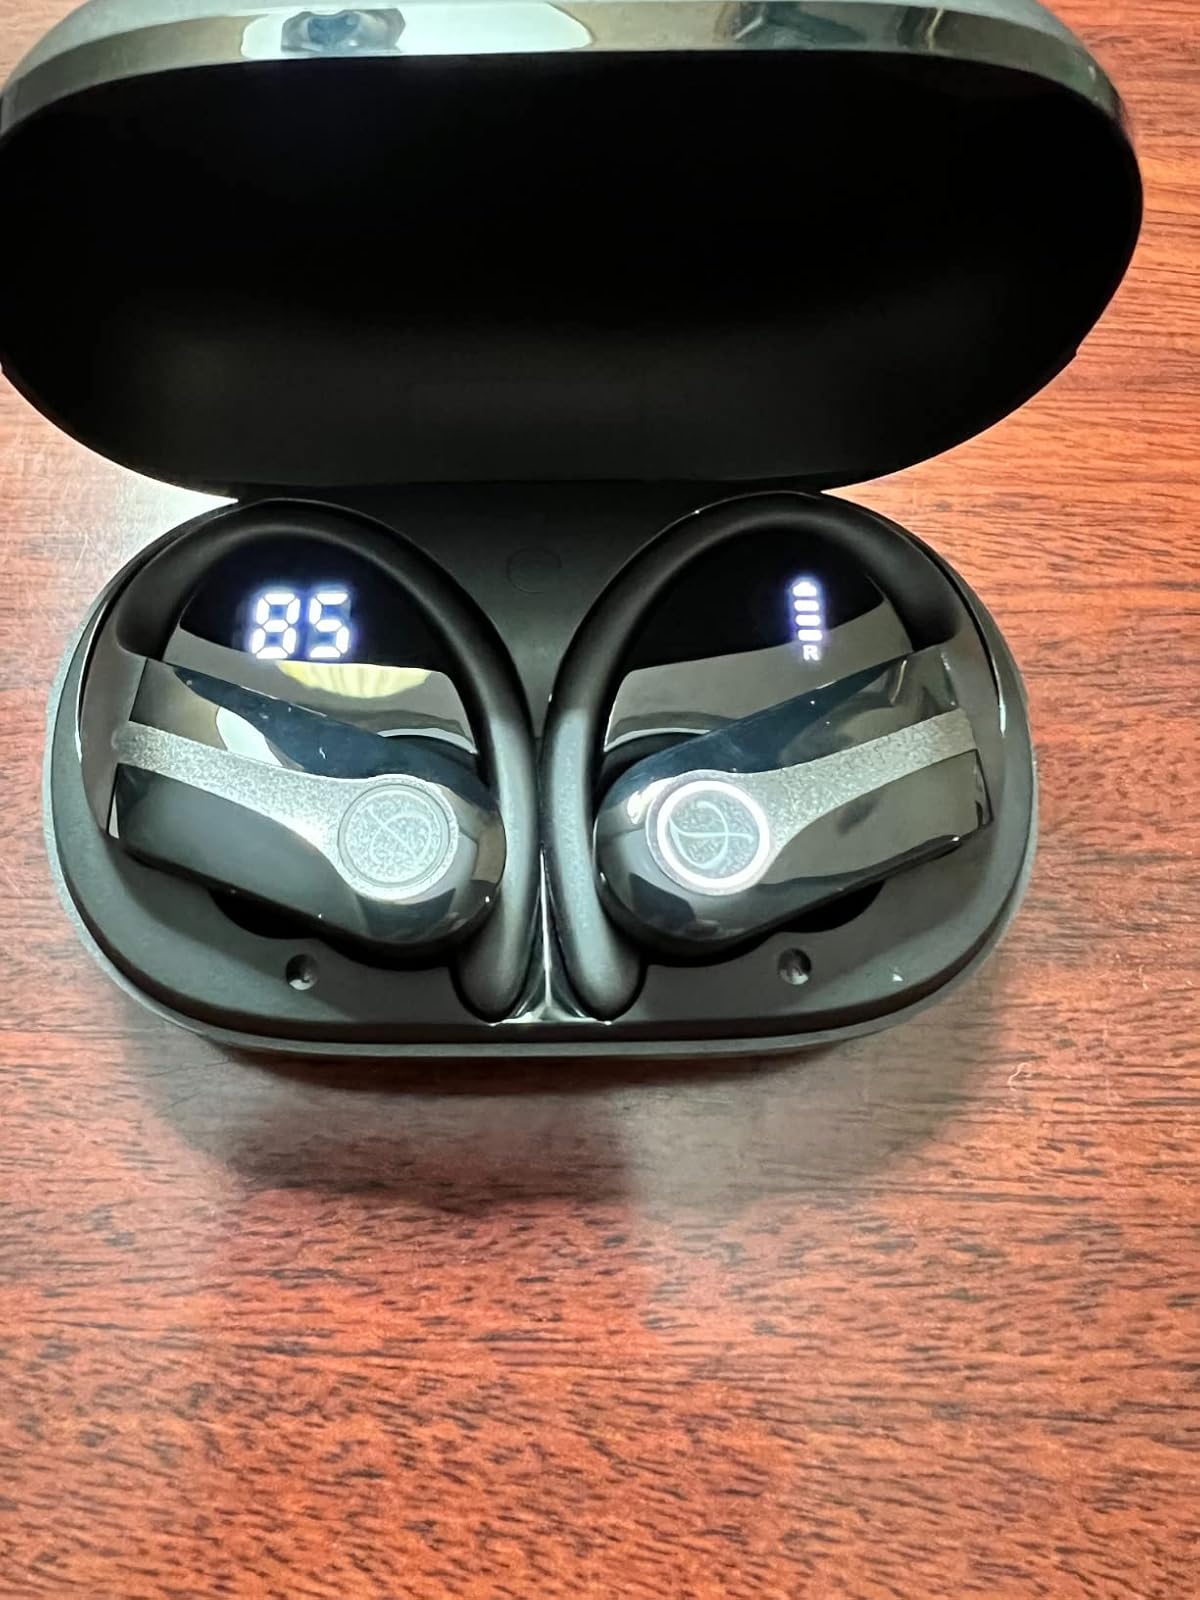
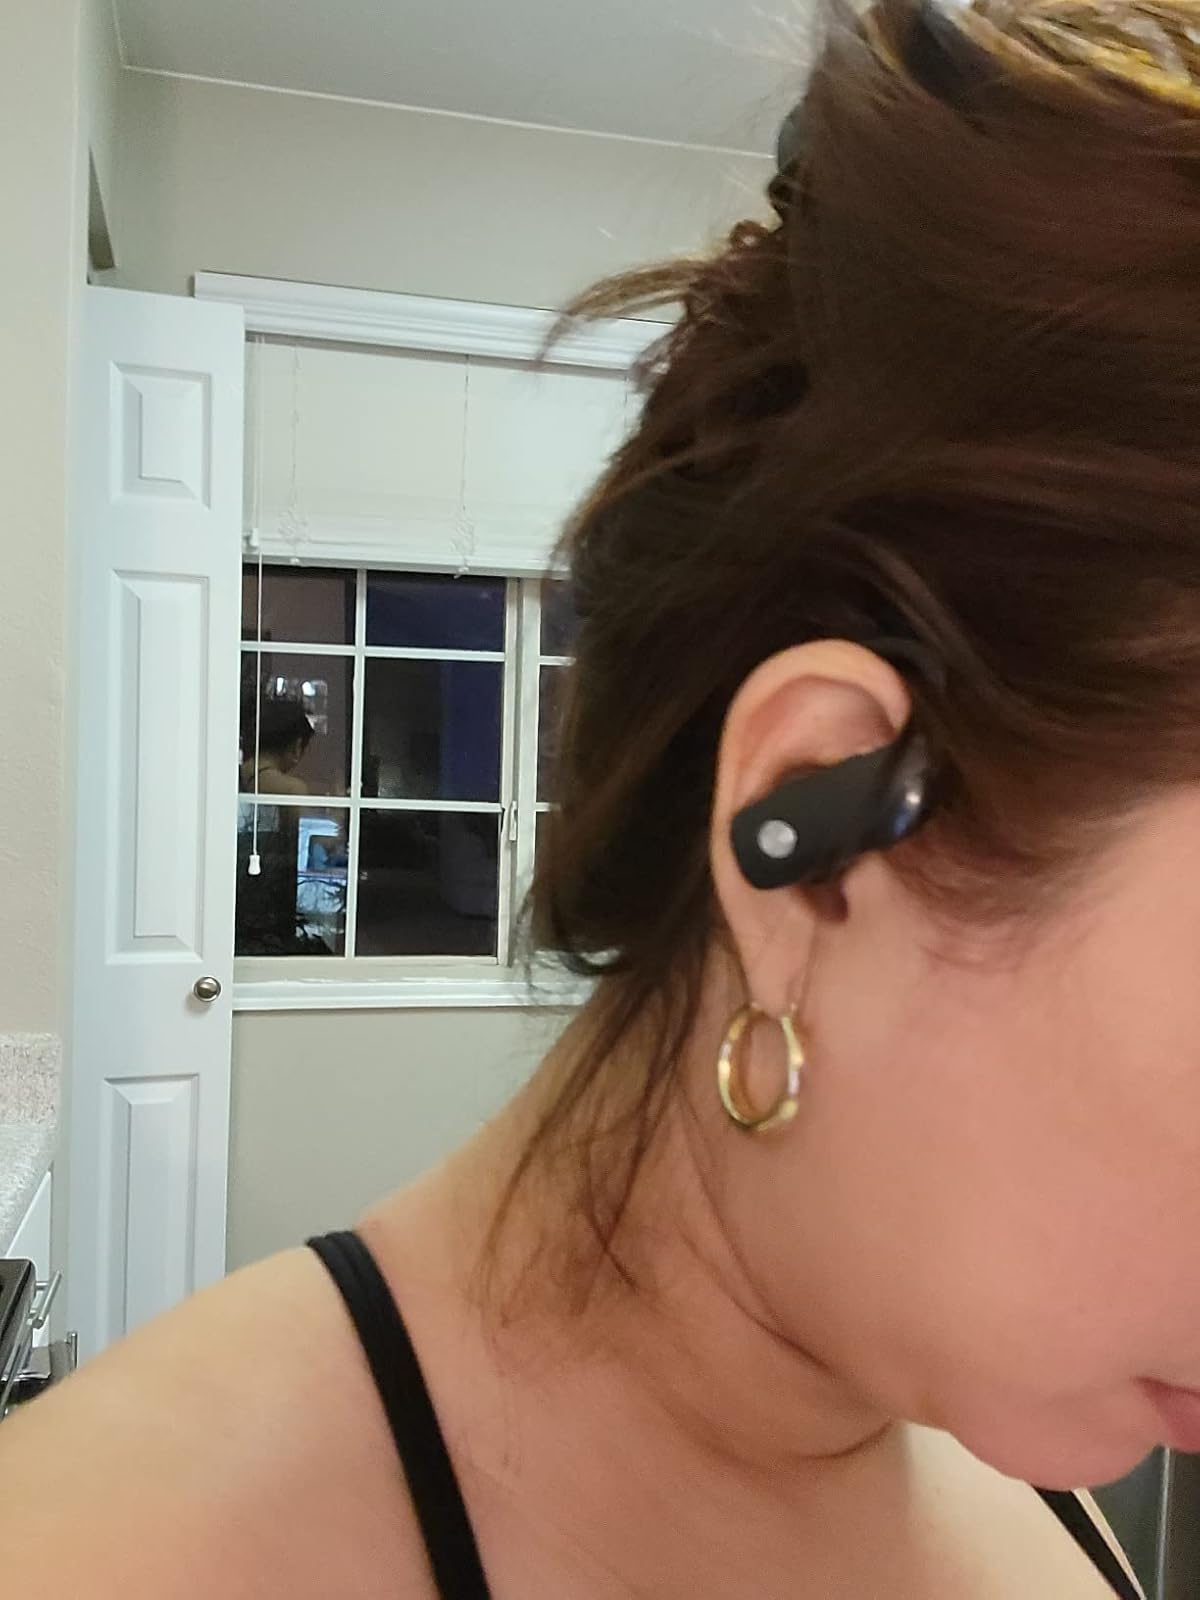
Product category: earbuds
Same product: no